Bombardment of Valparaíso

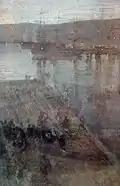
Whistler's Nocturne

James McNeill Whistler, who was on board the American ships, painted his famous "Nocturne in Blue and Gold: Valparaíso Bay" the night before the bombardment. It shows the Chilean merchant fleet at its moorings where it would be destroyed the next morning.